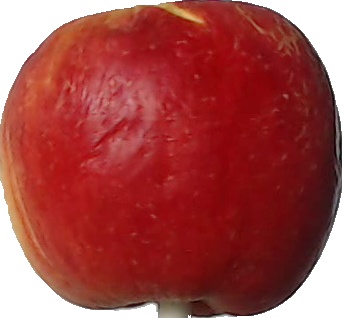
Label: apple_red_yellow_1